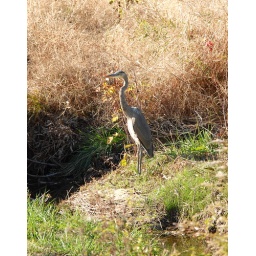
10-31-2008 , A Blue heron sitting along the creek on Chapelgate hill by Edwards dr. in Odenton , md.